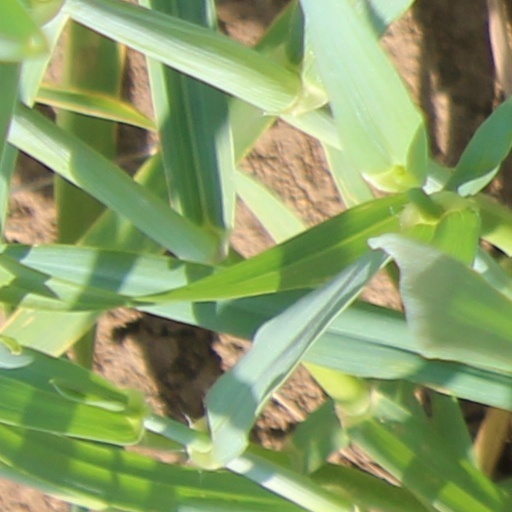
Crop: wheat